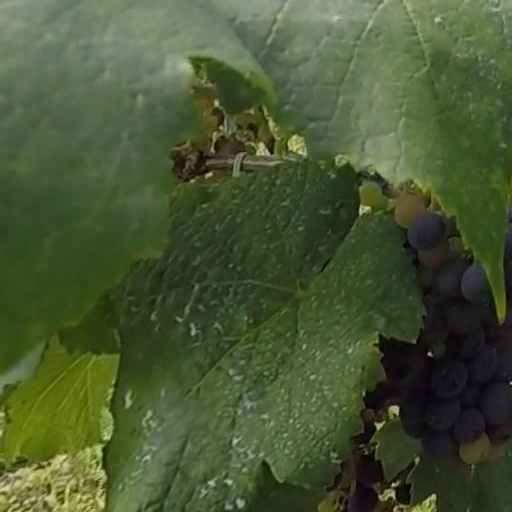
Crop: grape